Tyrant (TV series)

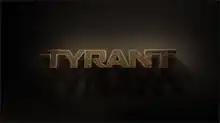

Tyrant is an American political drama television series created by director and writer Gideon Raff and developed by Howard Gordon and Craig Wright. The first season of "Tyrant" consisting of 10 episodes premiered on American cable network FX on June 24, 2014, and ended on August 26, 2014. Subsequently, FX then went on to renew "Tyrant" for a second season which premiered on June 16, 2015, and ended on September 1, 2015.